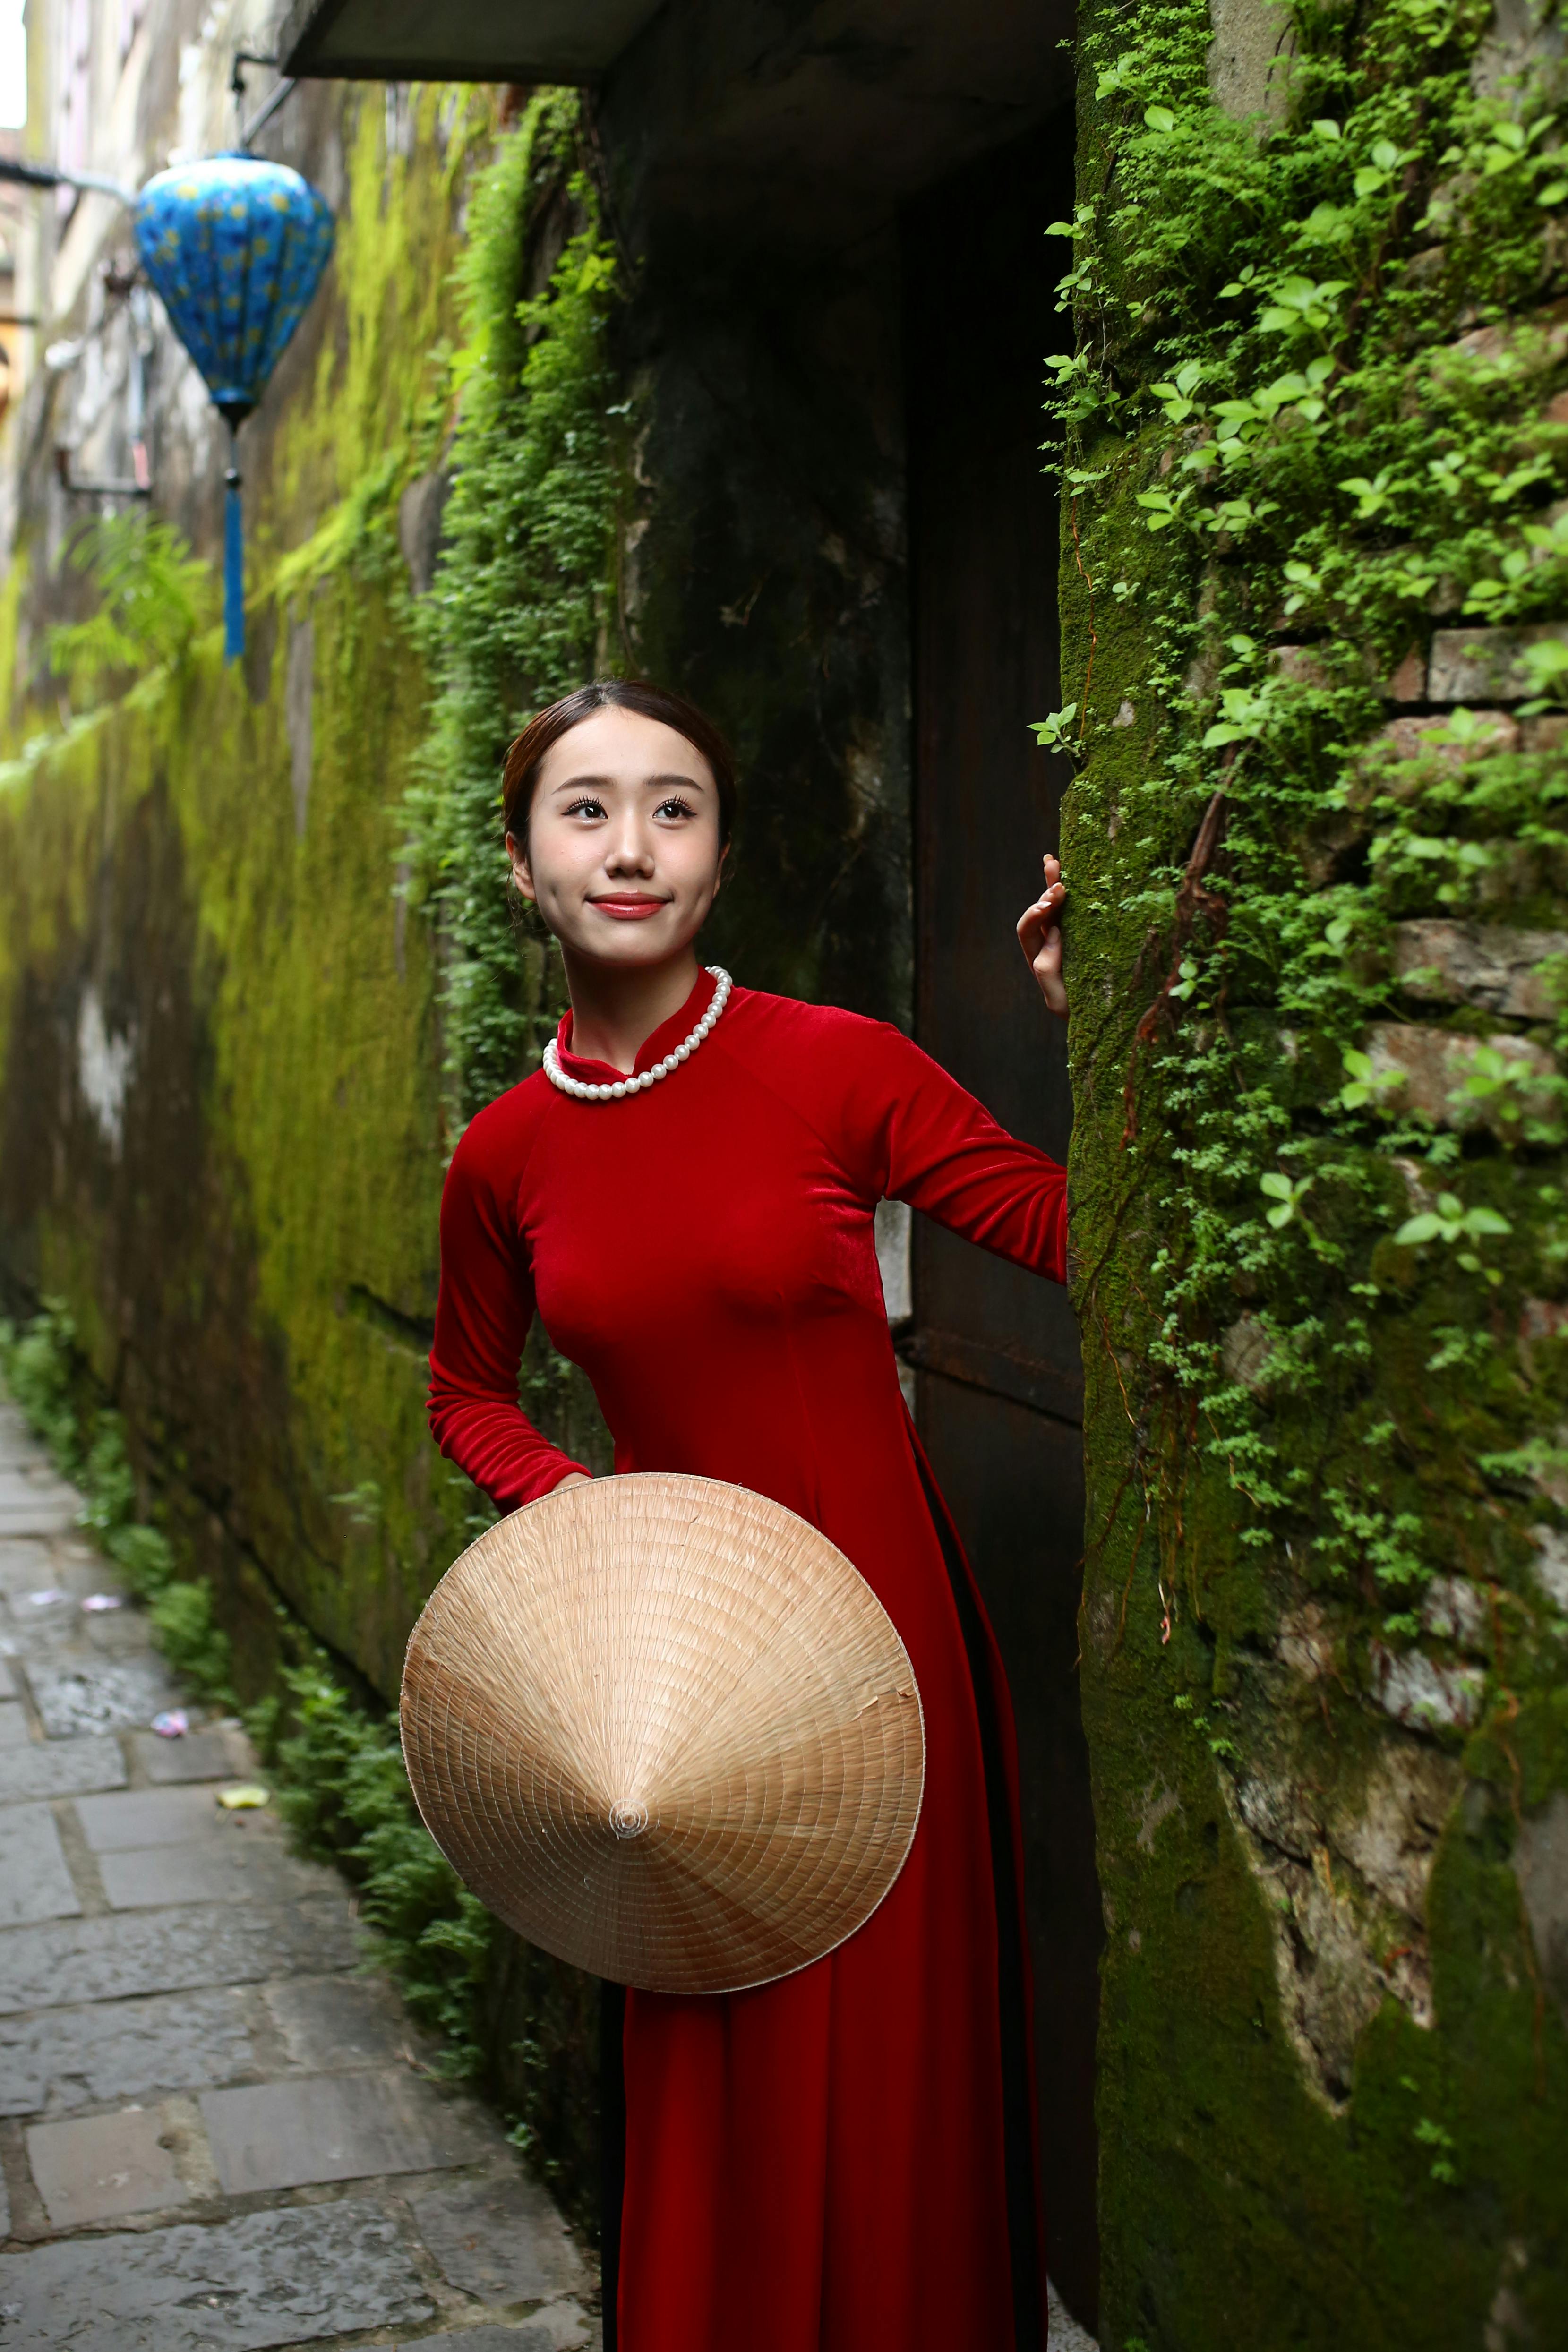
woman, botany, standing, plant, People in nature, flash photography, wood, trunk, waist, abdomen, grass, leisure, knee, cobblestone, magenta, tree, road surface, road, portrait photography